Claude de Bauffremont

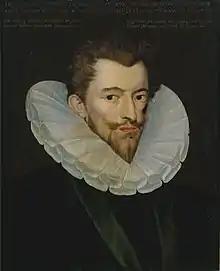
Duc de Guise, political patron to Sennecey and founder of the second Catholic "Ligue" (League)

In 1581, the duc d'Alençon (brother of king Henri) had established himself as king in Nederland. To support his position in his kingdom he required the raising of troops in France. To this end he requested of Sennecey that three companies of light horse be raised from Champagne. In May, the lieutenant-general of Champagne wrote to Sennecey forbidding him from providing the troops to Alençon. Sennecey therefore dispersed the troops he had raised in July, and was greeted by a furious letter from Alençon, and a congratulatory missive from Henri.